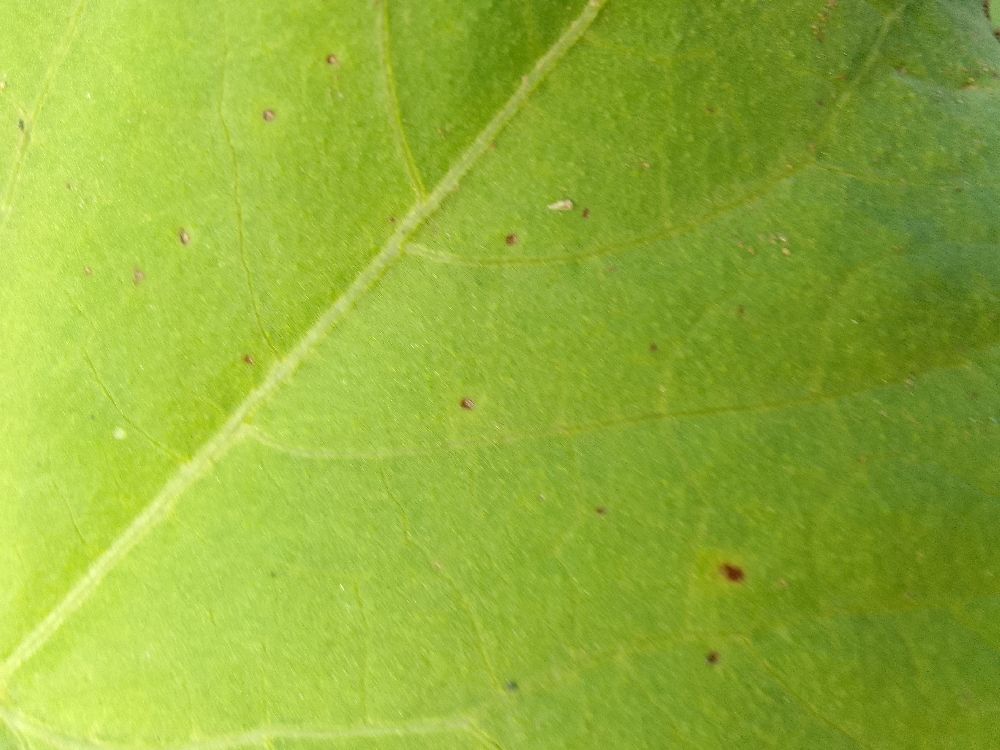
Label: healthy